Campanhã railway station

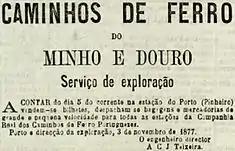
The tender notice issued in 1877 for the exploration of the rail service concession at the "Railway Station of Pinehro"

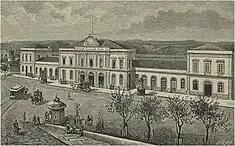
A zincography design of the Campanhã station in 1835

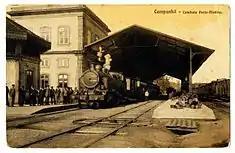
A view of the platform and passengers waiting at the updated Campanhã station (1899)

The first plan for a station was presented in 1860, to be built in Esteiro de Campanhã and that connected the Douro line to Minho, through an extension that follows the Campanhã valley to the branches along the Rio Tinto. Initially designated, the "Estação de caminho de ferro do Pinheiro" ("Pinheiro Railway Station"), the station at Campanhã was designated for lands occupied by the estates of "Quinta do Pinheiro" and "Quintas do Valado".